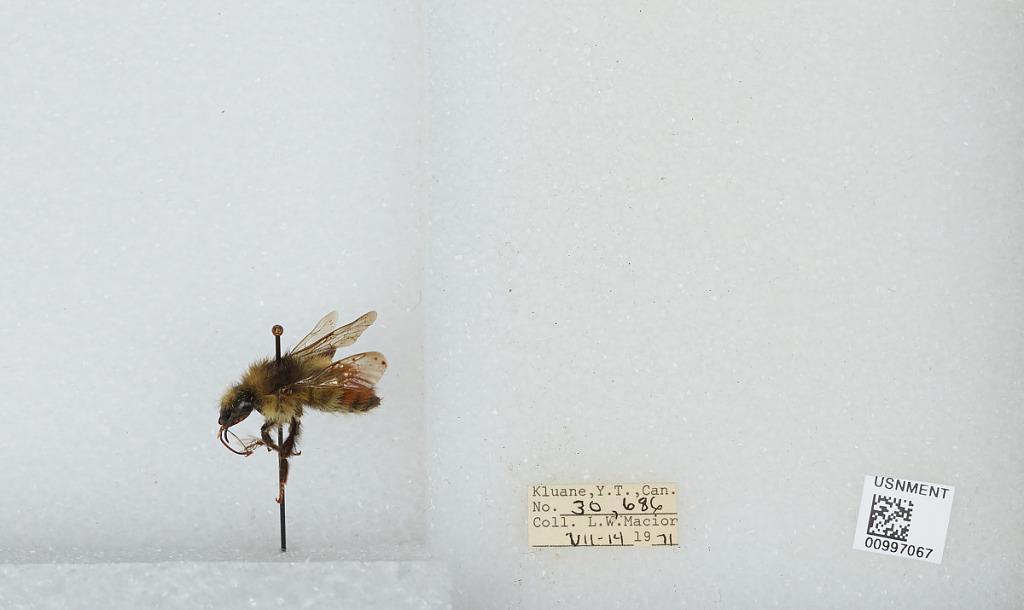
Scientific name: Bombus (Pyrobombus) flavifrons Cresson
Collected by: L. Macior
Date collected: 1971-7-14
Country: Canada
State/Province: Yukon Territory
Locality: Kluane
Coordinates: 60.75, -139.5